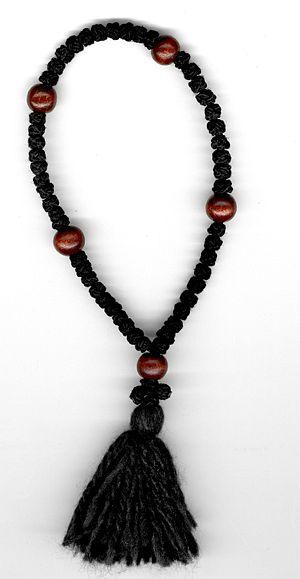
Un Komvoskhinion est un chapelet traditionnel en laine noir de l’orthodoxie de 33 nœuds ou de 50 ou de 100 nœuds, servant surtout à la récitation de la Prière de Jésus : Κύριε Ιησού Χριστέ Υιε του Θεού ελέησόν με τον αμαρτόλον, mais aussi de prières à Marie, mère de Dieu et aux Saints : Υπεραγία Θεοτόκε Σώσον ημάς - Άγιοι του Θεού πρεσβεύσατε υπέρ ημών, accompagnées de prostrations et métanies.